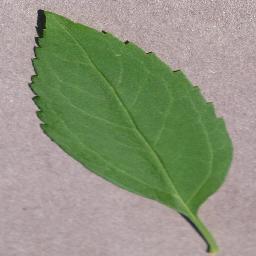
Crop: cherry
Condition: (including_sour)_healthy